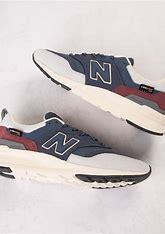
Brand: New
Model: Balance New Balance 997H